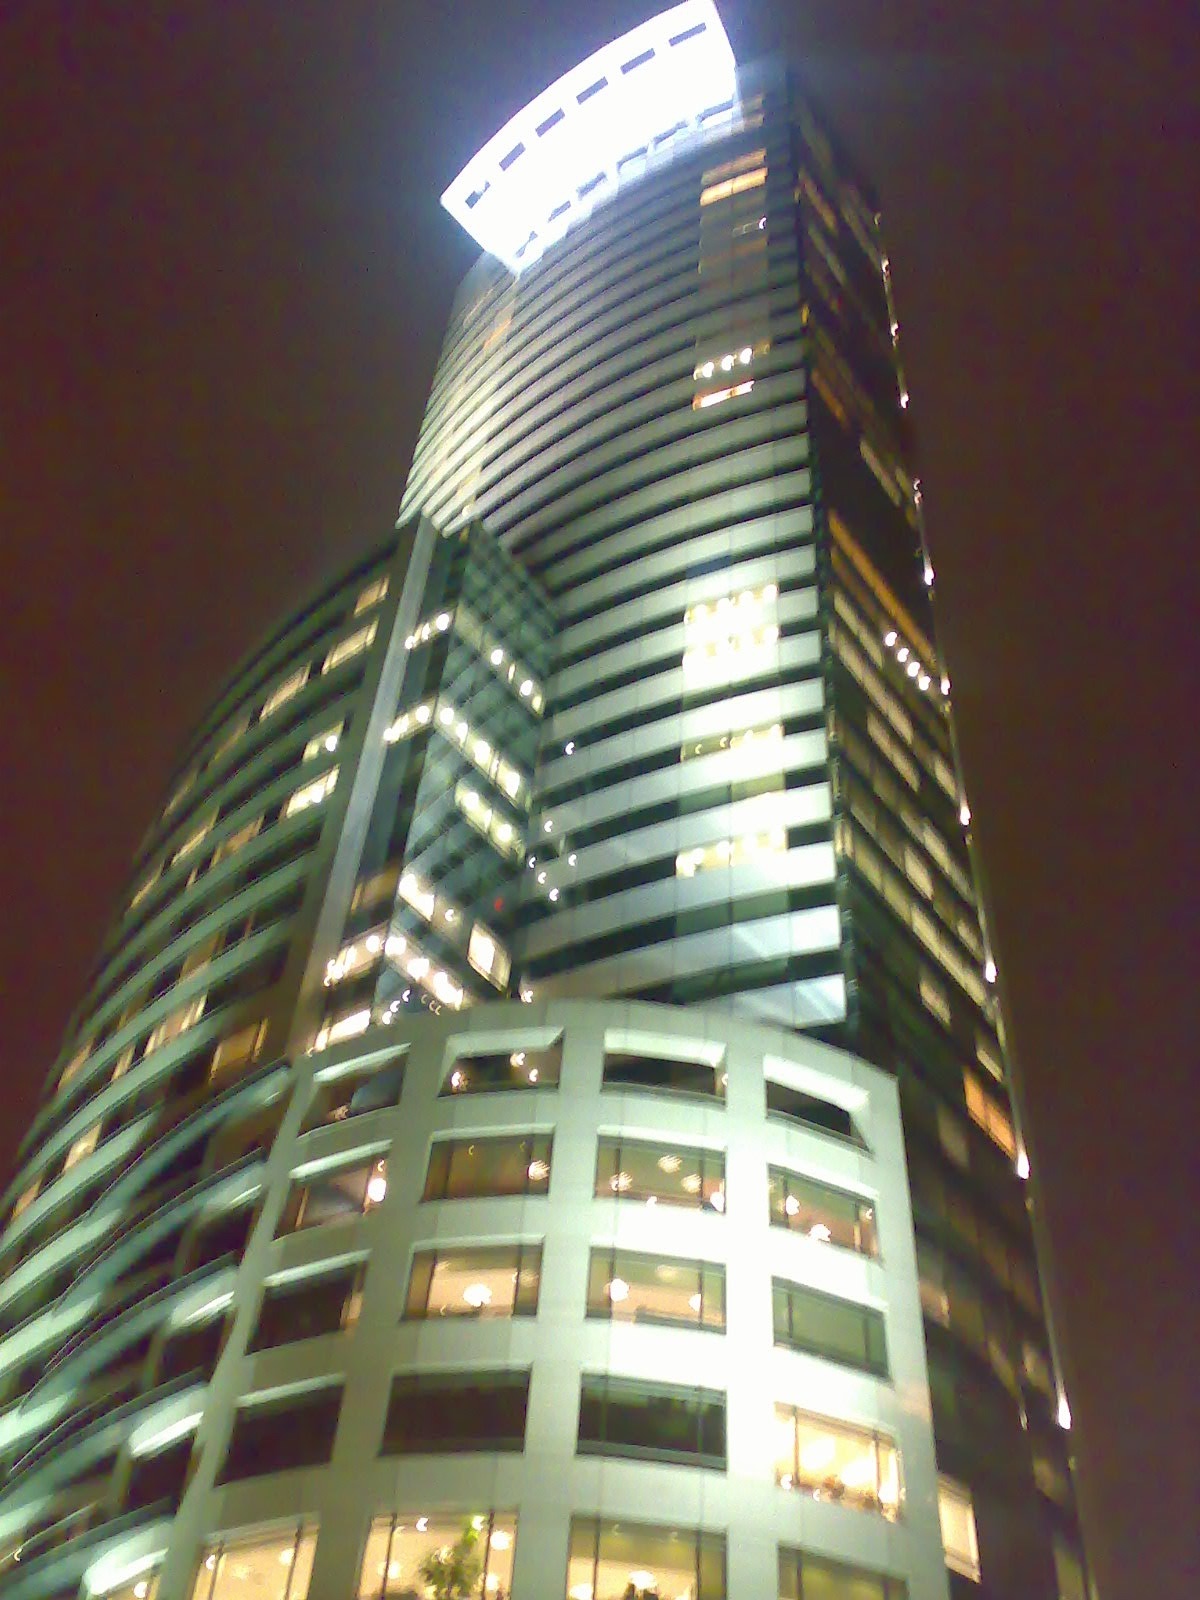
architecture, building, skyscraper, downtown, tower, landmark, facade, tower block, commercial building, headquarters, metropolis, condominium, metropolitan area